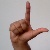
The image shows a hand gesture representing the letter 'L' in Indian Sign Language.